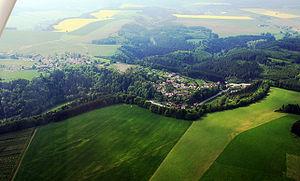
Velké Petrovice est une commune du district de Náchod, dans la région de Hradec Králové, en Tchéquie. Sa population s'élevait à 408 habitants en 2017.